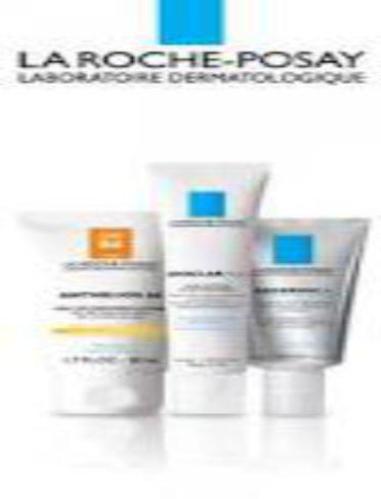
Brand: la roche-posay
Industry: Necessities